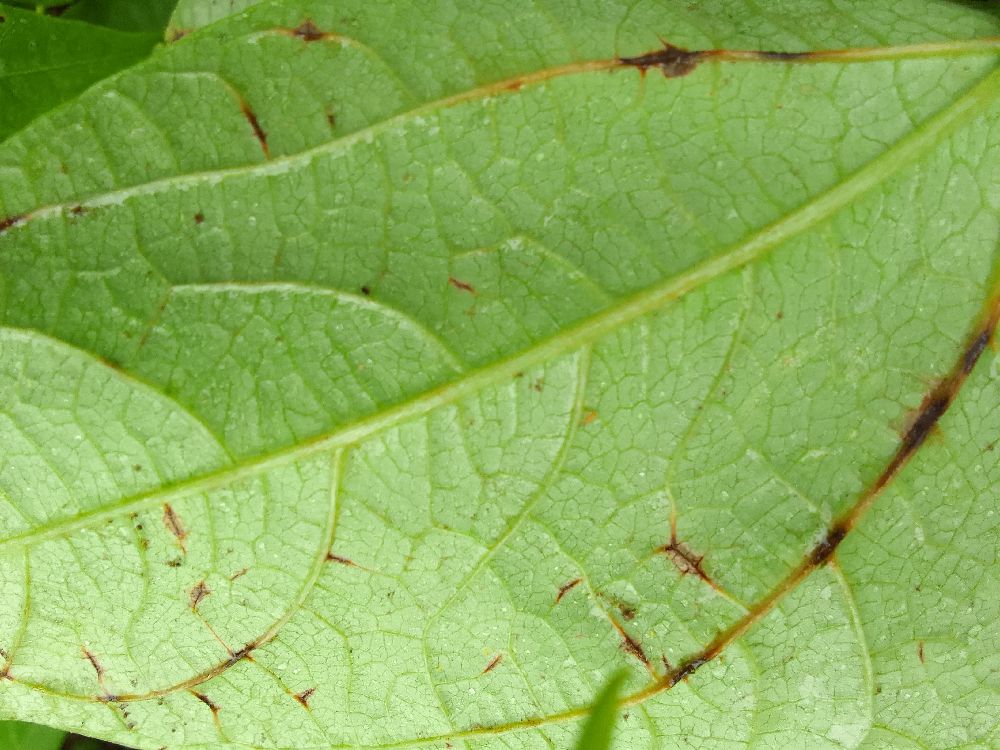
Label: anthracnose